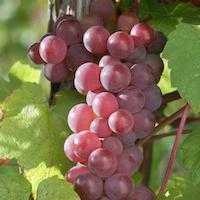
Label: Grapes